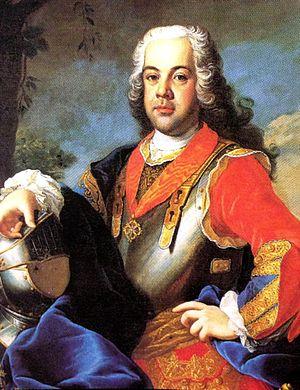
Cet article donne la liste des héritiers successifs du trône de Portugal depuis l'avènement d'Alphonse Iᵉʳ en 1139. Contrairement à d'autres monarchies, les règles de succession n'ont pas inclus la loi salique, mais la primogéniture cognatique avec préférence masculine. Les héritiers ont porté les titres successifs de prince de Portugal entre 1433 et 1645, de prince du Brésil entre 1645 et 1815 et de prince royal entre 1815 et 1910.
François de Portugal, duc de Beja est un prince portugais né à Lisbonne le 25 mai 1691 et décédé au même lieu le 21 juillet 1742.